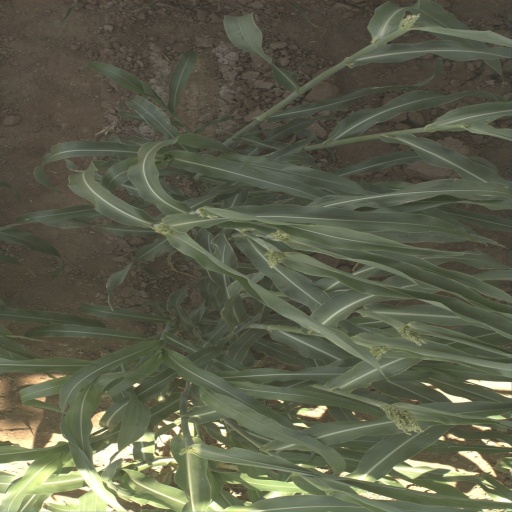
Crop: sorghum